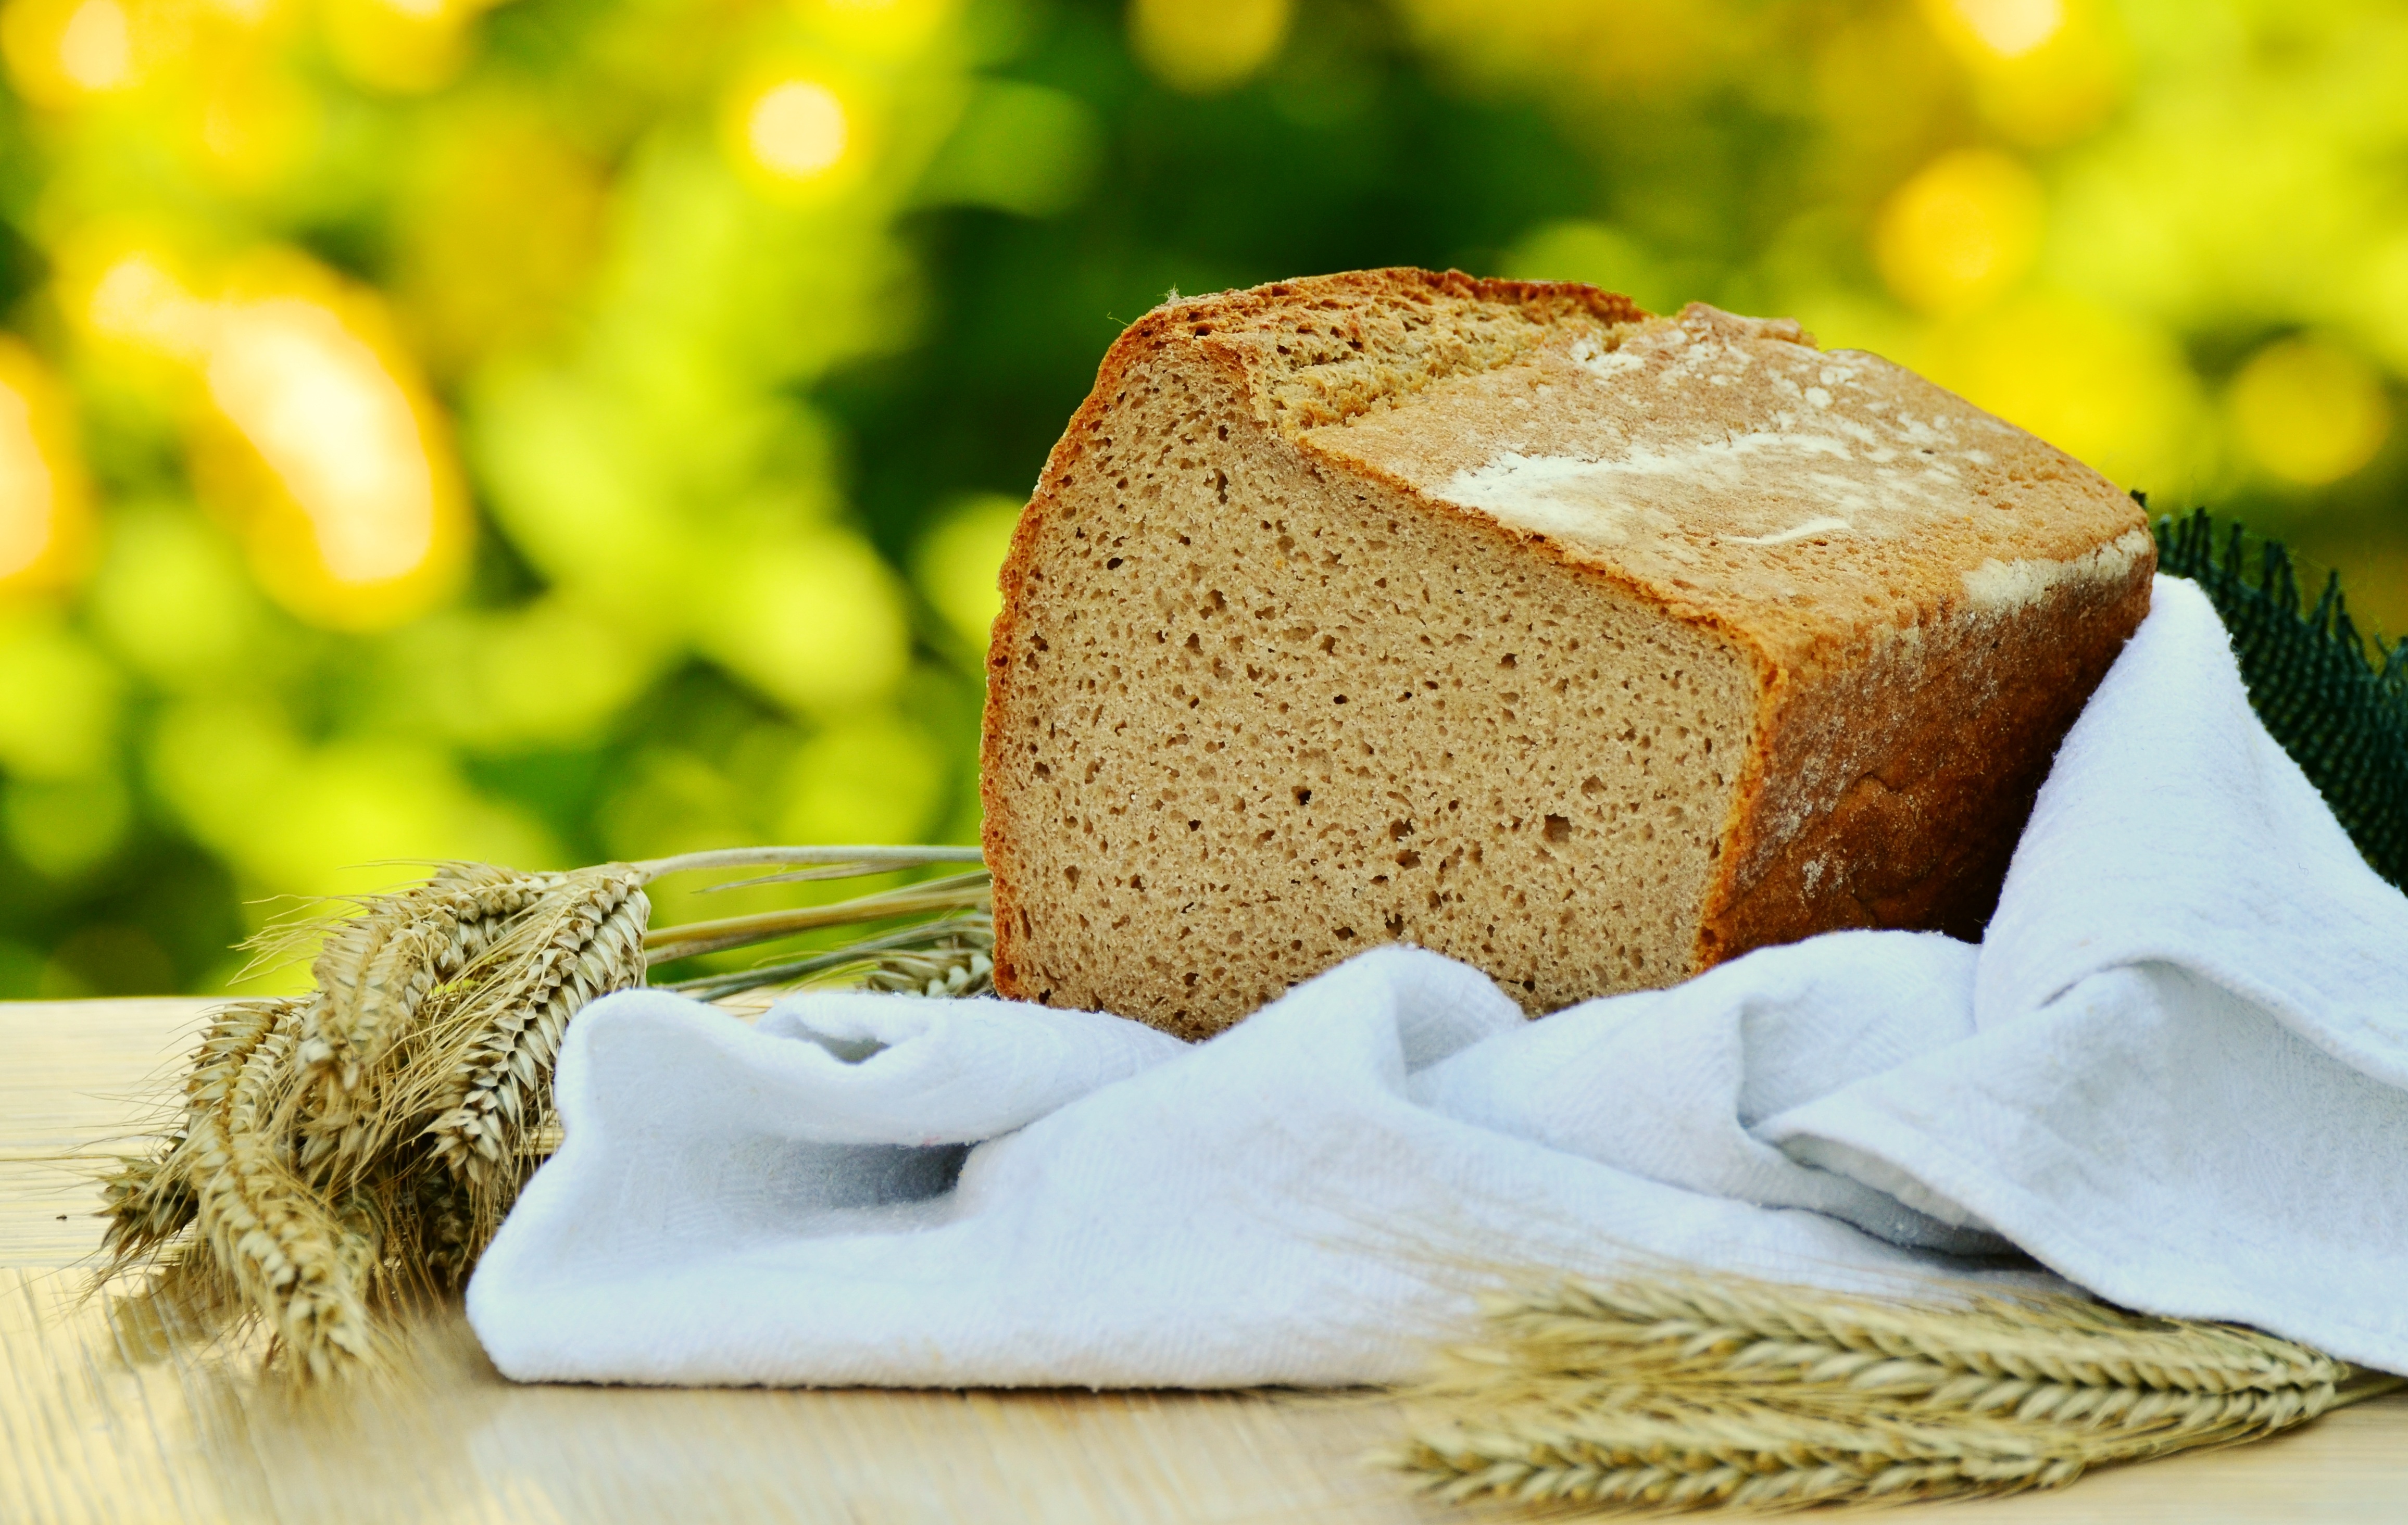
table, wood, barley, wheat, food, produce, breakfast, baking, cloth, homemade, bread, slice, bakery, loaf, baked, close up, textile, rye, baked goods, flowering plant, grass family, whole grain